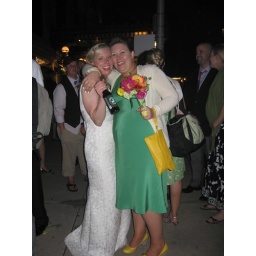
You know, just some random lady in a white dress I found outside.